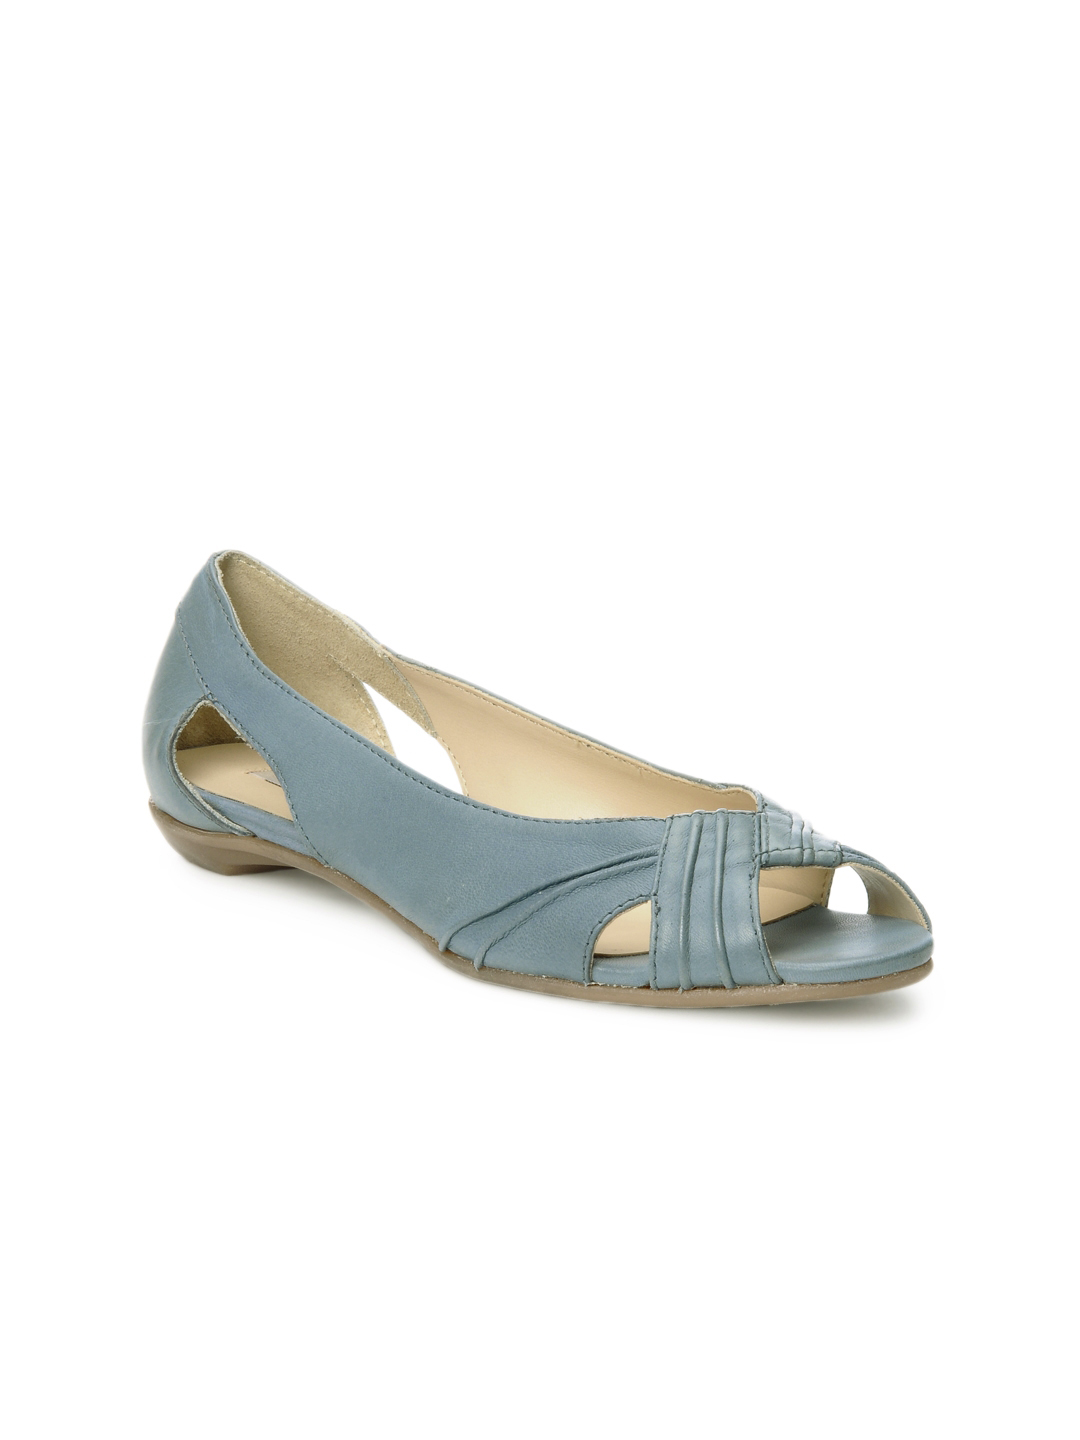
Enroute Women Bluish Grey Flats
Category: Footwear / Shoes / Heels
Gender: Women
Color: Grey
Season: Summer 2012
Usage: Casual